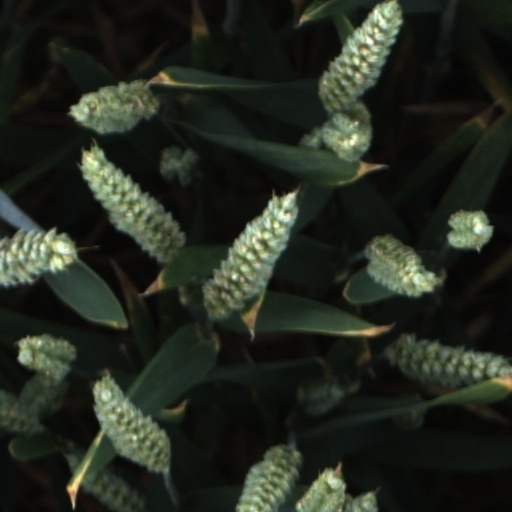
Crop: wheat